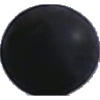
Label: Grape Blue 1